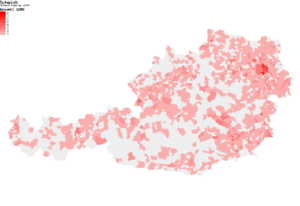
Schmidt est un patronyme allemand qui est un métier, der Schmied, qui signifie « le forgeron ». Il peut faire référence à :